Military history of Zimbabwe

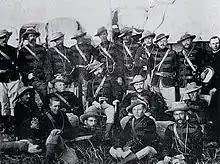
Officers of the Pioneer Column

In 1890, Rhodes sent a group of settlers, known as the Pioneer Column, into Mashonaland. The 400+ man Pioneer Column was guided by the explorer and big game hunter Frederick Selous and was officially designated the "British South Africa Company Police" (BSACP) accompanied by about 100 Bechuanaland Border Police (BBP). When they reached Harari Hill, they founded Fort Salisbury (now Harare). Rhodes had been distributing land to the settlers even before the royal charter, but the charter legitimized his further actions with the British government. By 1891 an Order-in-Council declared Matabeleland, Mashonaland, and Bechuanaland a British protectorate. By 1892, the number of men in the force had decreased and the BSACP was replaced by a number of volunteer forces - the Mashonaland Horse, the Mashonaland Mounted Police and the Mashonaland Constabulary, and later additions of Salisbury Horse, Victoria Rangers, and Raaf's Rangers. The BSACP was later renamed the British South Africa Police (BSAP) and this force stayed together for much of the 20th century.